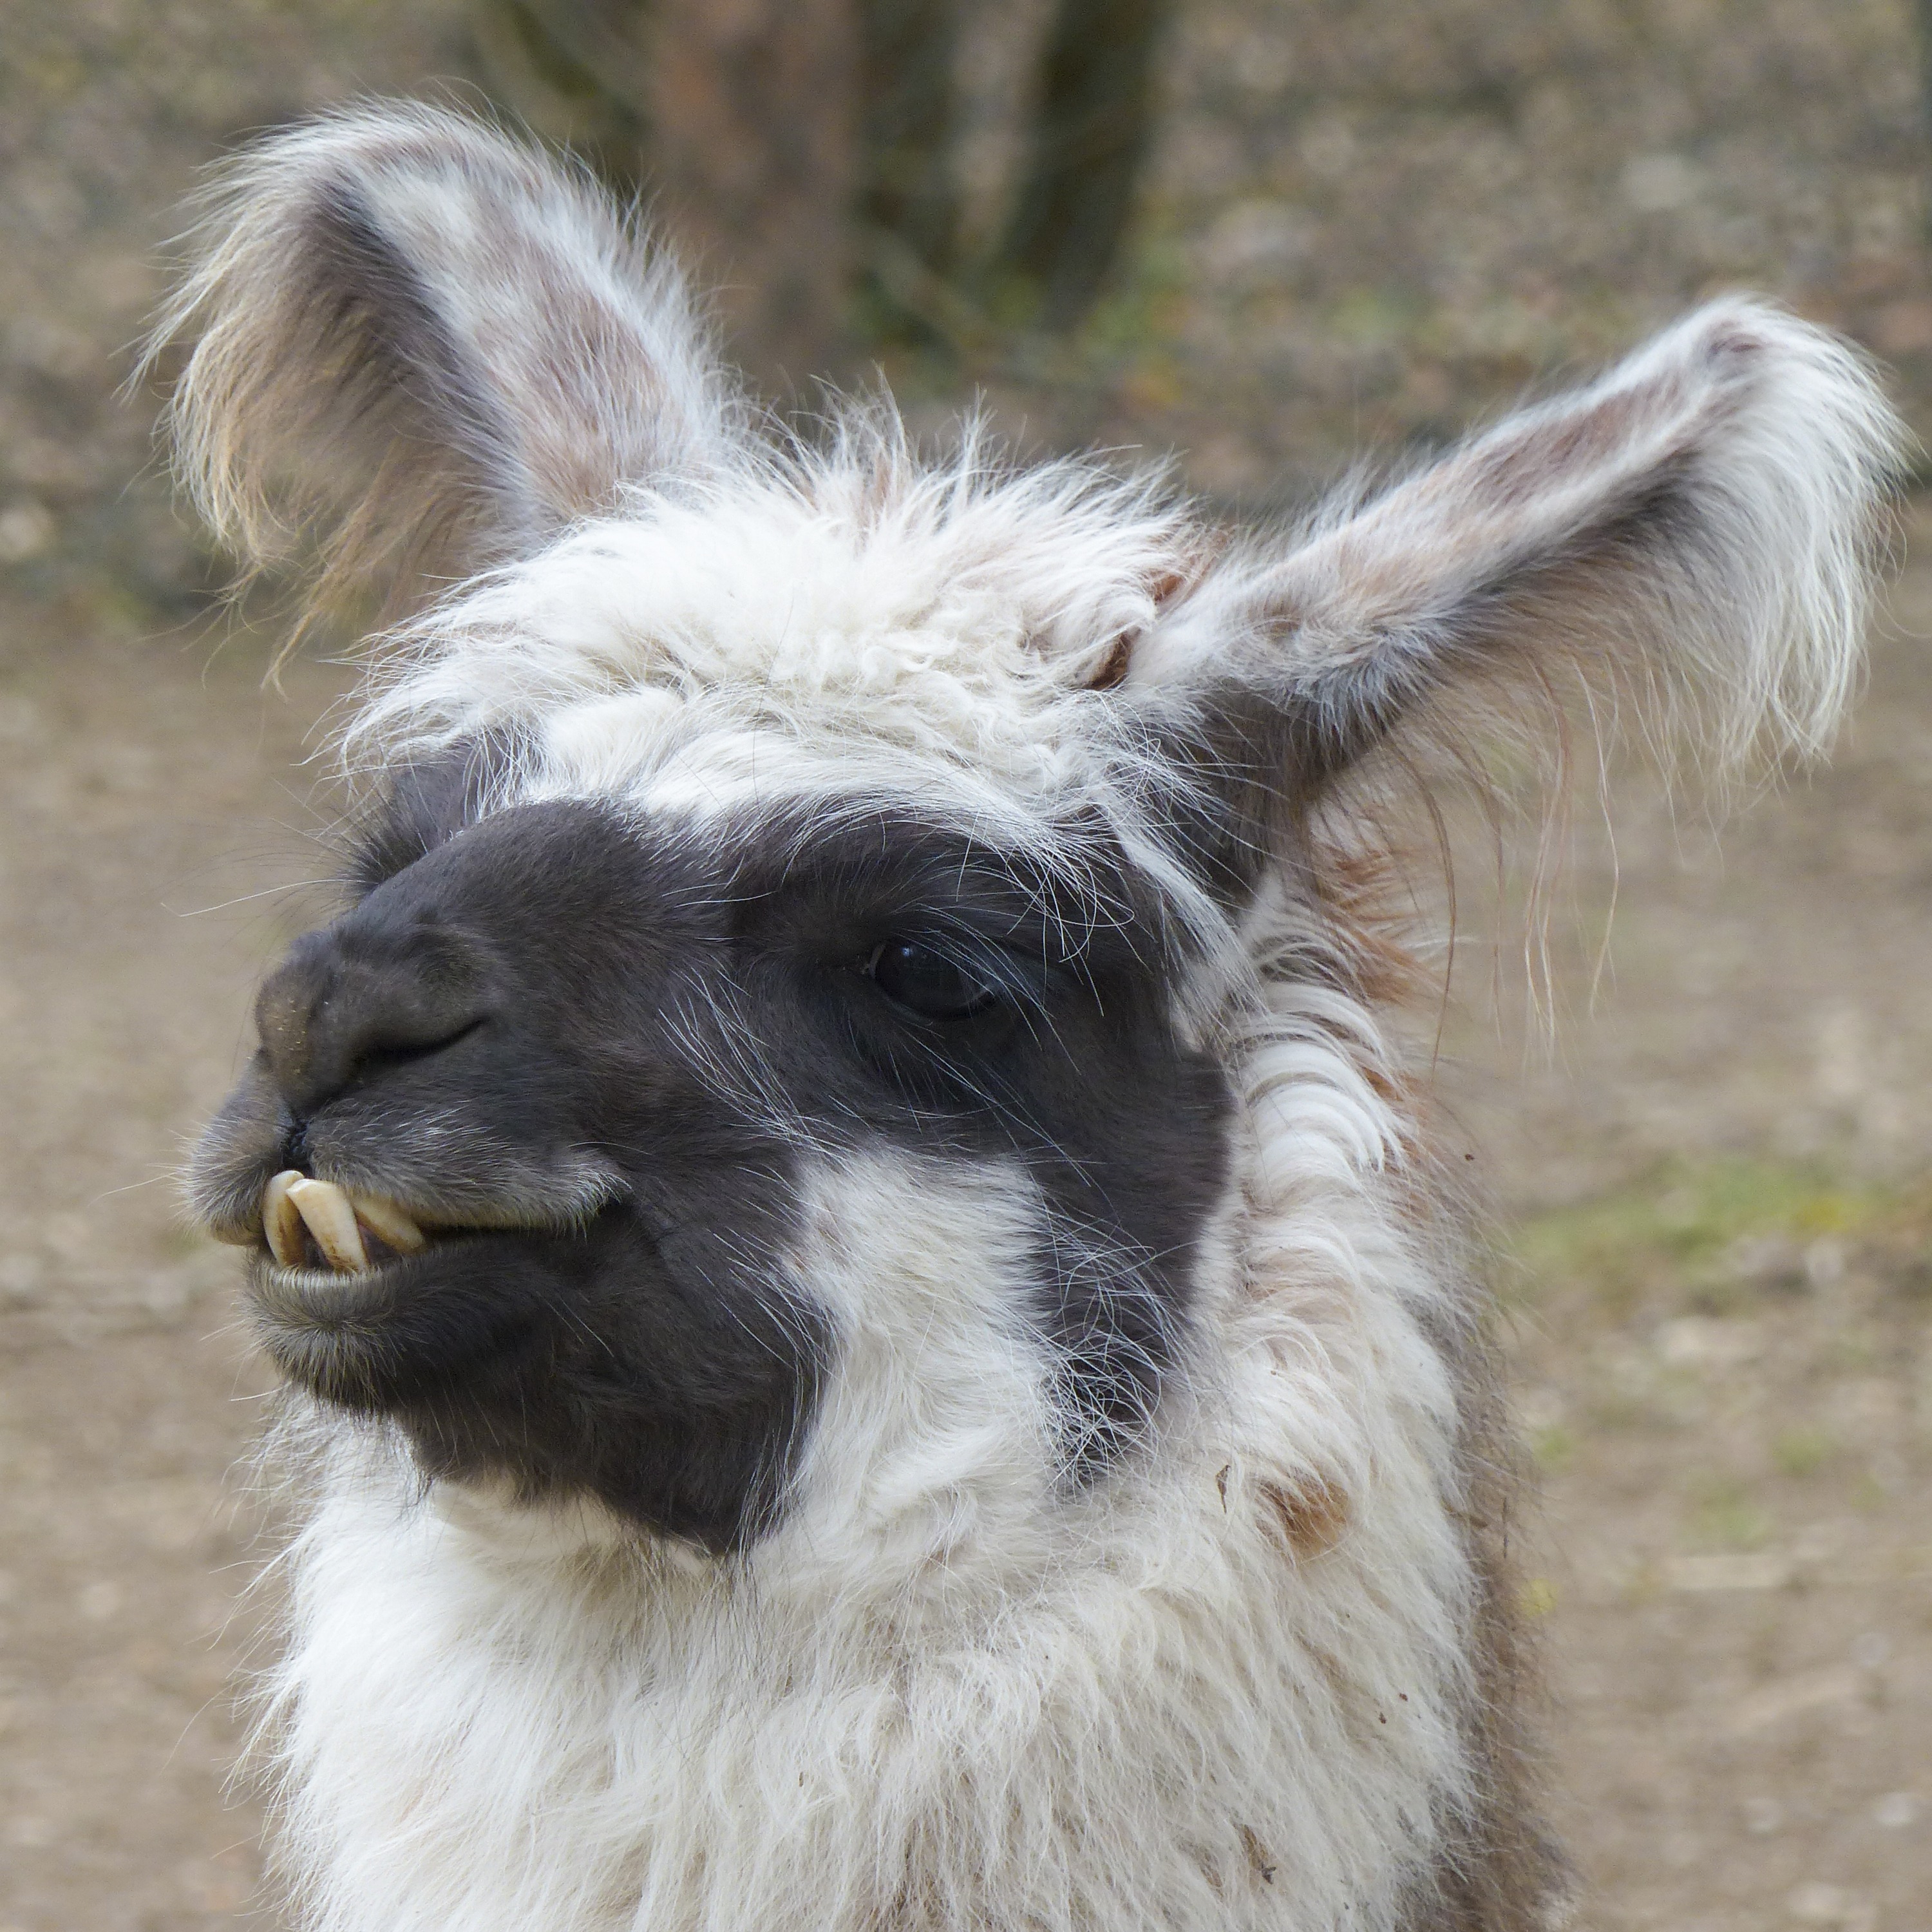
nature, desert, animal, portrait, camel, pasture, mammal, mane, fauna, close up, llama, alpaca, outside, furry, head, vertebrate, south america, lama glama, camel like mammal, arabian camel